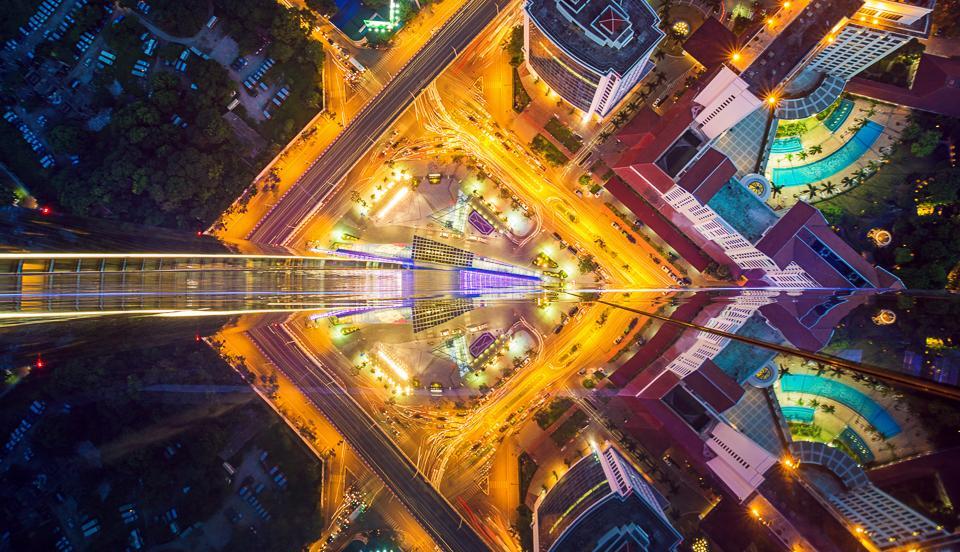
đây là khung cảnh thành phố vào buổi đêm nhìn từ trên cao